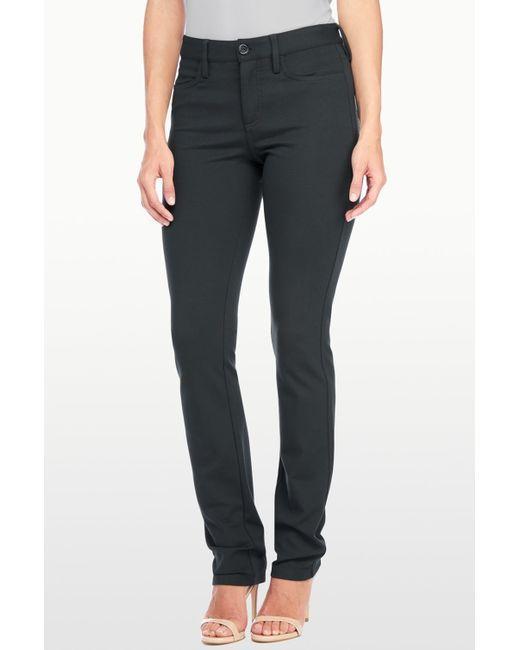
schwarze Skinny-Hose mit mittlerer Taille und Taschen